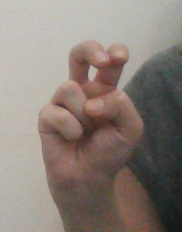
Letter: toot